Kalol, Gandhinagar

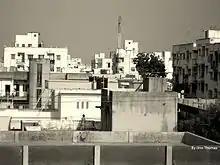
Kalol City

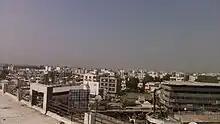
Centre image of kalol city

The city is an important industrial centre with many industries in and near town of Chhatral. Sintex (plastic) and Bharat Vijay Mill (textiles) are situated in Kalol. Sintex is the largest manufacturer of plastic tanks in Asia, and performs business all over Europe and America through its foreign acquisitions. Asahi Sangwan Colours Limited, a major pigment manufacturer, has its head office at Chhatral besides its another manufacturing plant in Vadodara. Heavy Metal and Tubes Ltd. has three manufacturing units at Chhatral Road and a corporate office at Ahmedabad.